Samuel-François Lhéritier

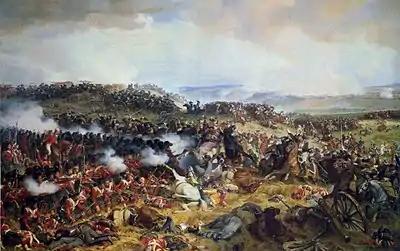
Lhéritier's cuirassiers were committed to battle at Waterloo and bravely charged the Allied infantry squares. by Henri Félix Emmanuel Philippoteaux.

When the "Army of the North" attacked the forces of the Seventh Coalition in the United Kingdom of the Netherlands, Kellermann, with Lhéritier's division, was placed under the command of Marshal Michel Ney. On 16 June, Ney faced a massed Allied force at the Battle of Quatre Bras. Of Lhéritier's 11th cavalry division, only Guiton's cuirassier brigade was present and available for action. As Ney's situation became increasingly desperate, the Marshal ordered Kellermann to take his cuirassiers in a frontal charge against the enemy. The charge was very well handled and, despite the difficult terrain and the large numbers of the enemy, it did much to relieve the pressure on the French forces. At first, it broke Hugh Halkett's forces, then Frederick William, Duke of Brunswick-Wolfenbüttel's German infantry, eventually reaching the crucial Quatre Bras crossroads. However, this breakthrough could not be exploited, as no other units had been sent in immediate support of the heavy cavalry. The cuirassiers endured some close-range musketry before finally turning and retreating at a trot, a manoeuvre during which Kellermann had his horse shot under him and barely escaped capture. Two days later, the entire III Corps was reunited under Kellermann's command and was available for action at the Battle of Waterloo. Lhéritier's division was committed towards 17:30, during the afternoon attacks, as Ney sent in his cavalry in mass against the Allied centre. A series of charges ensued, but such a cavalry attack, without proper infantry or artillery support was always set to fail on an uneven battlefield such as the one at Waterloo and against an infantry that had plenty of time to form protective squares. Despite the efforts of the French cavalry – Lhéritier's division alone lost six officers dead, three mortally wounded and forty wounded – the battle was lost. During this action, Lhéritier received a bullet wound to the right shoulder.